Delta Air Lines fleet

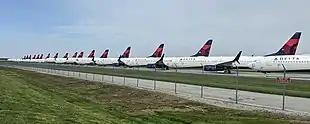
Many in-line airplanes with the Delta Air Lines logo on the tail, parked on the pavement behind a fence.

, the Delta Air Lines fleet consists of 987 mainline aircraft, making it the third-largest commercial airline fleet in the world. Prior to its 2008 merger with Northwest Airlines, Delta with few exceptions operated aircraft built in the United States. The merger introduced Airbus models, now the majority, into Delta’s fleet. Historically, Delta has favored used and older-generation aircraft to lower acquisition costs. Its in-house MRO division, Delta TechOps, plays a key role in efficiently managing the complexity of this diverse fleet, while also generating revenue servicing aircraft and engines for other airlines. Delta operates the world's largest passenger subfleets of the Airbus A220, Boeing 717, Boeing 757, Boeing 767, and Airbus A330 aircraft. Wide-body aircraft including the Airbus A330, Airbus A350 and Boeing 767, are deployed on long-haul routes to Europe, Asia, Africa, Oceania, and South America. , Delta's average fleet age is 14.9 years.